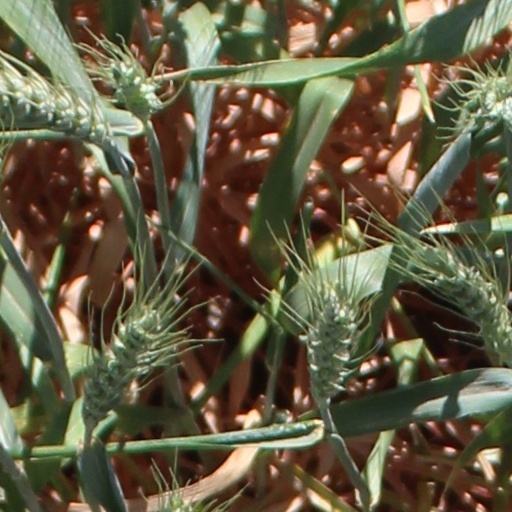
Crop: wheat